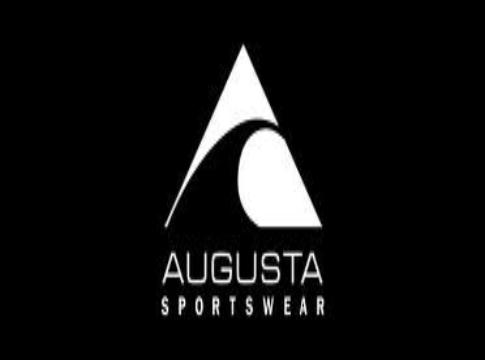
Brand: Augusta
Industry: Others